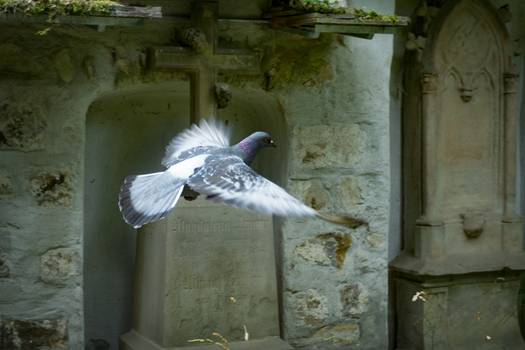
Label: No Watermark